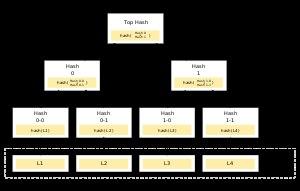
En informatique et en cryptographie, un arbre de Merkle ou arbre de hachage est une structure de données contenant un résumé d'information d'un volume de données, généralement grand.